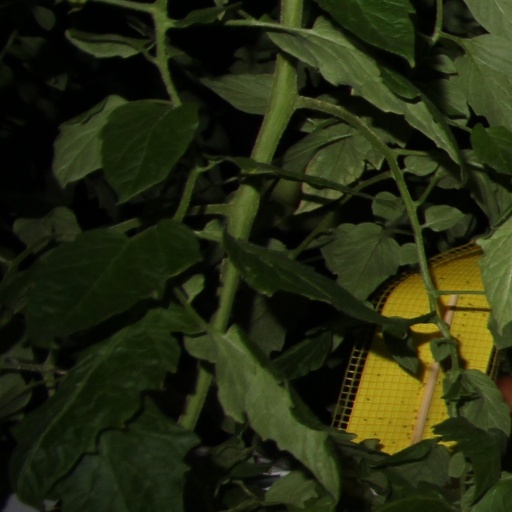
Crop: tomato